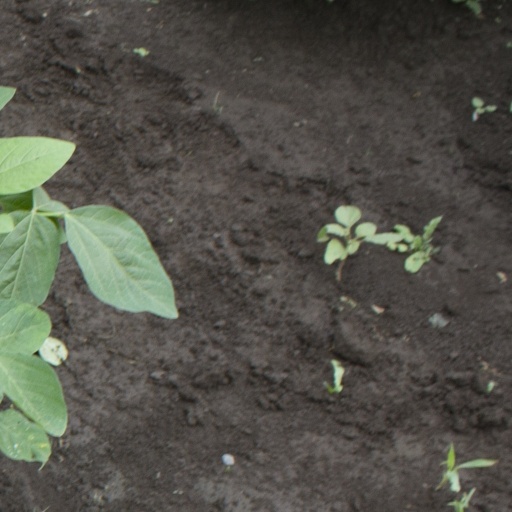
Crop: soybean